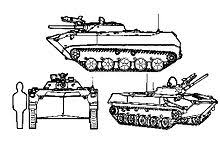
Label: BMD